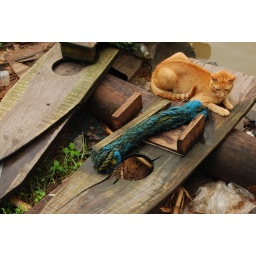
orange cat taking rest near the river side of Valapattanam River